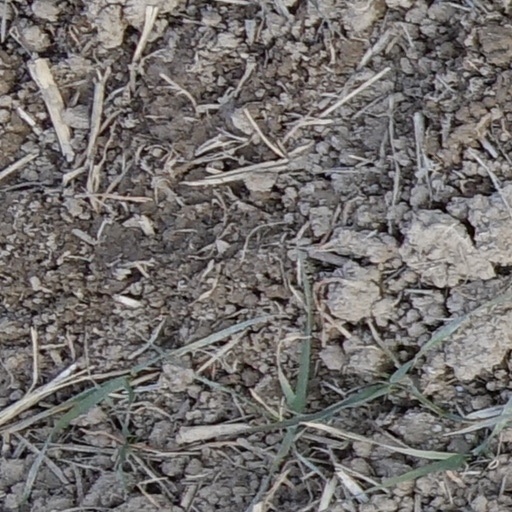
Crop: wheat